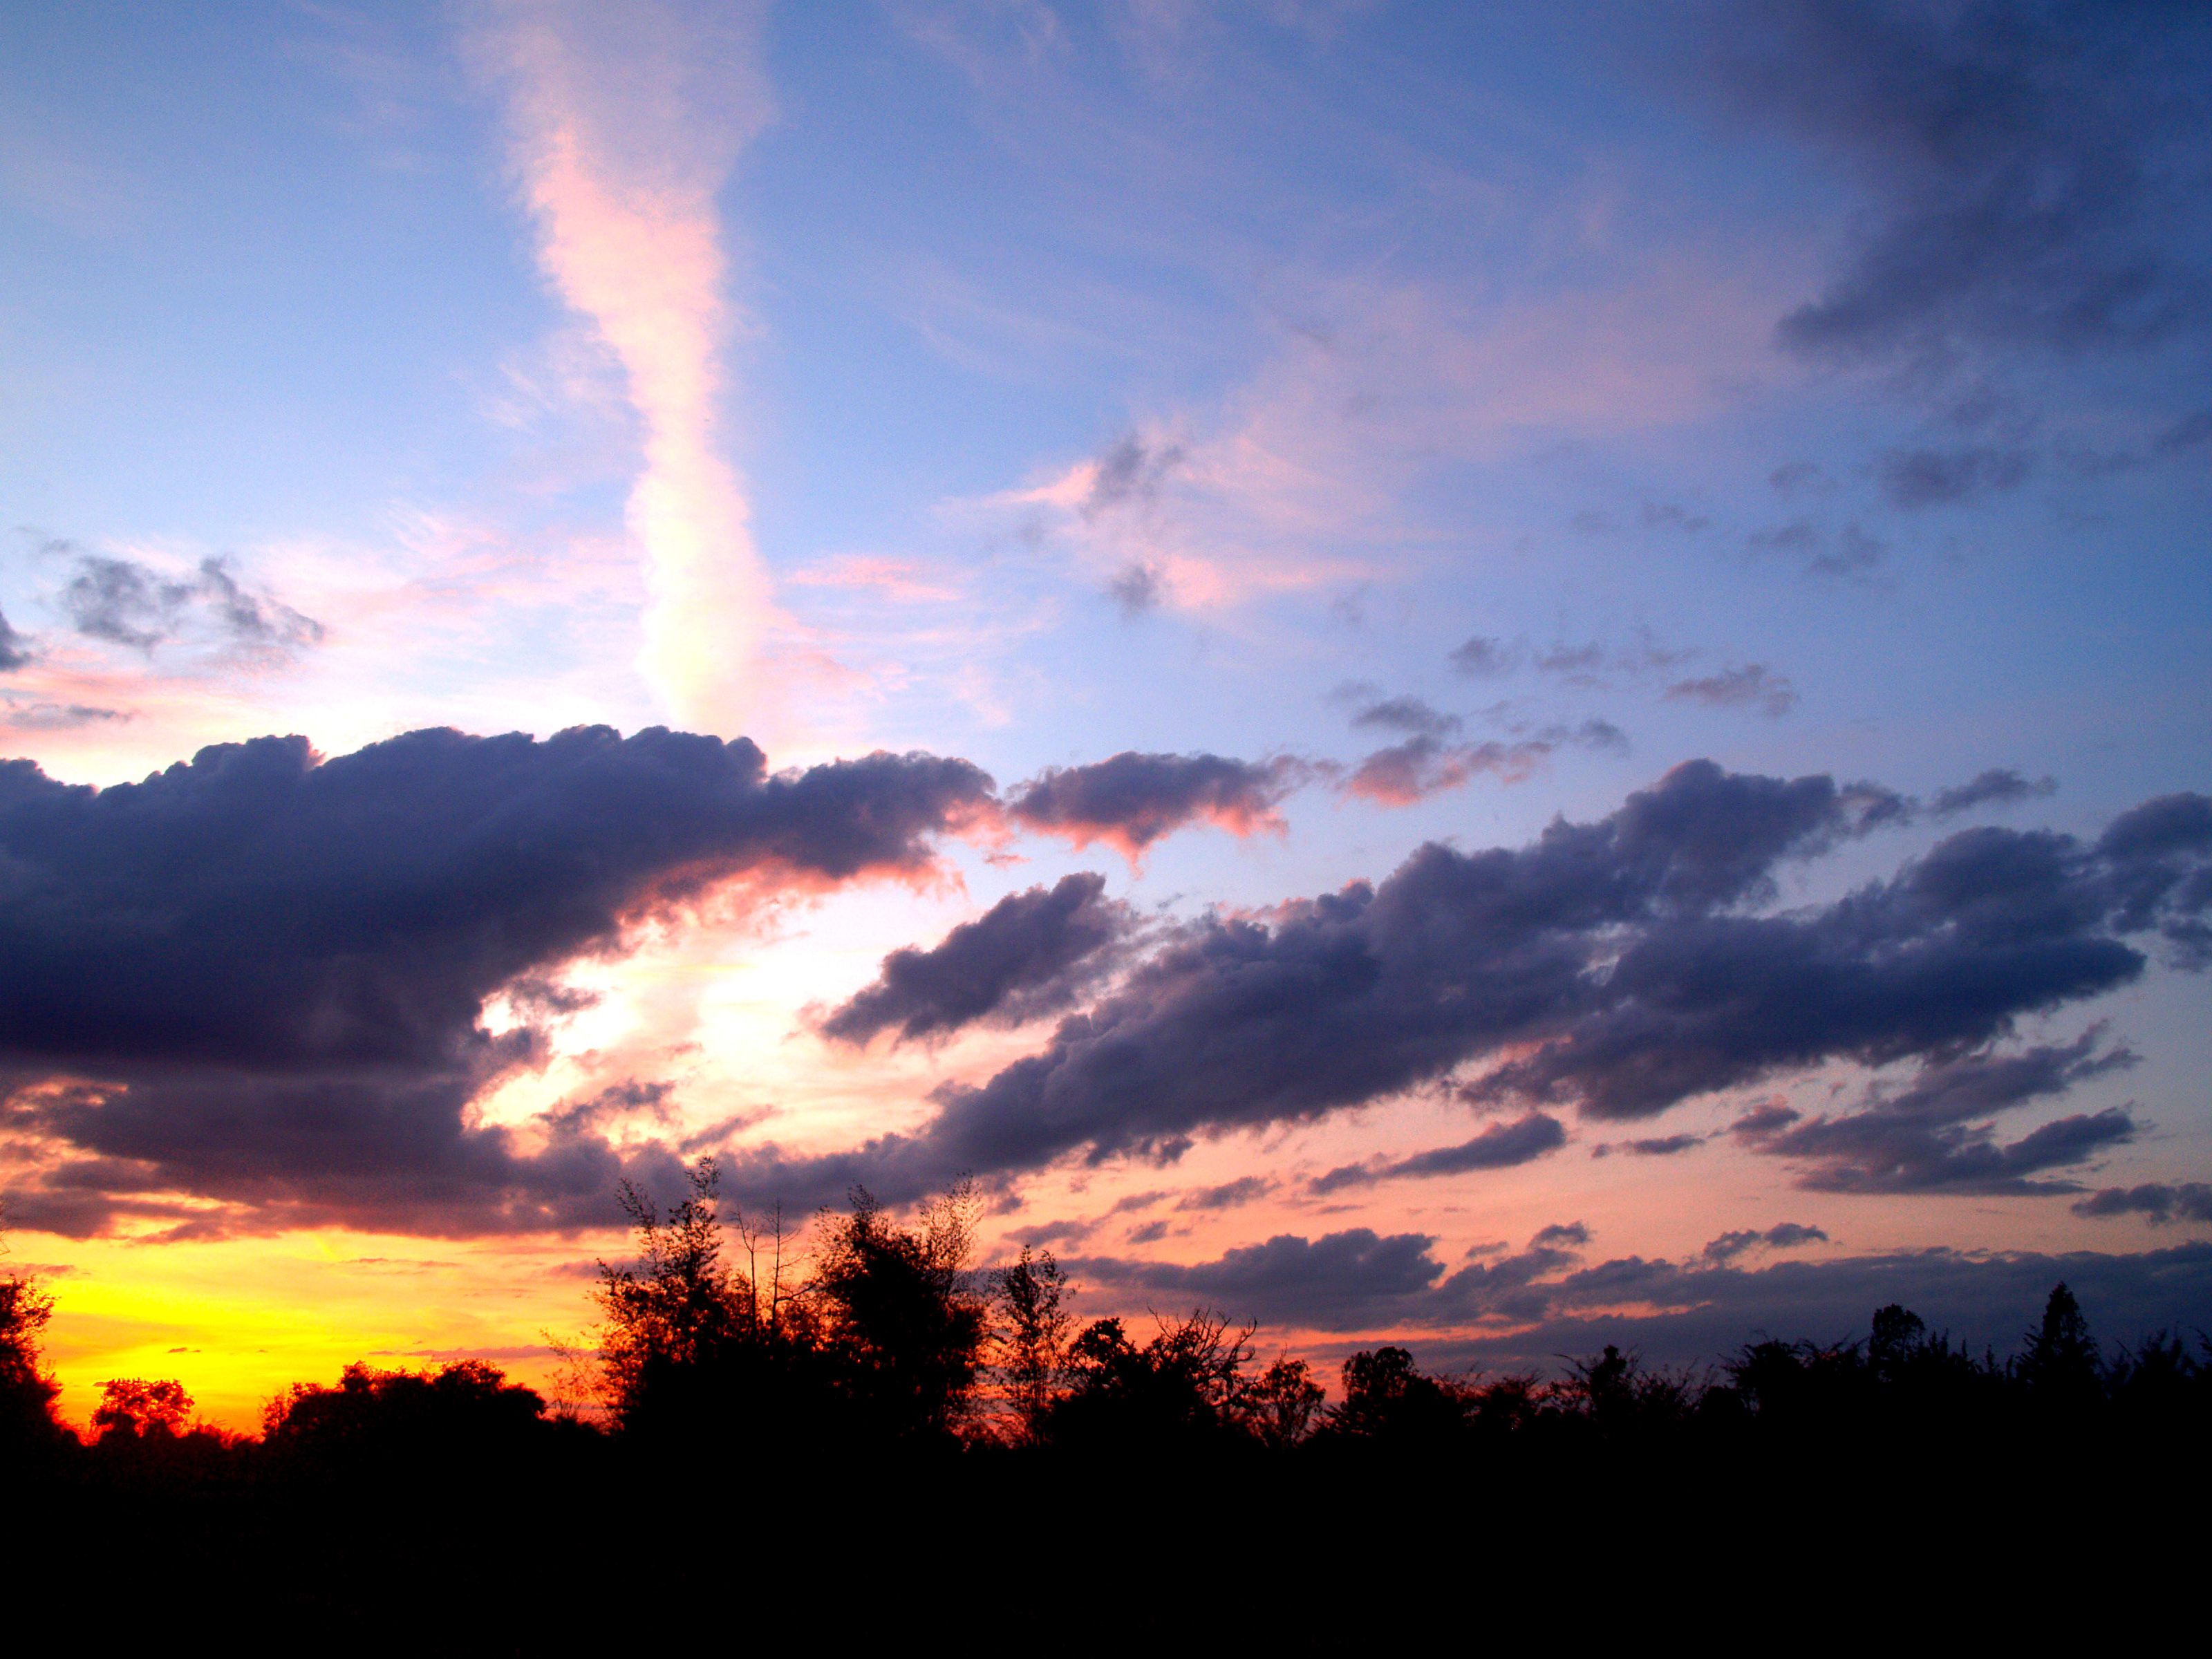
sunset, sunrise, nature, sky, sun, beautiful, orange, view, summer, landscape, background, blue, sunlight, cloud, color, beauty, dawn, dusk, morning, light, scene, twilight, scenic, outdoor, spring, horizon, yellow, travel, evening, sunshine, afterglow, atmosphere, daytime, red sky at morning, cumulus, tree, meteorological phenomenon, field, computer wallpaper, calm